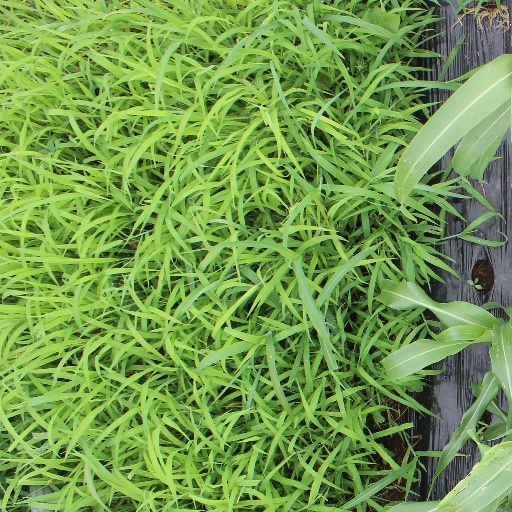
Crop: sorghum